Operation Sandblast

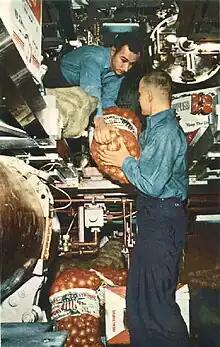
U.S. Navy enlisted man lifting a bag of potatoes surrounded with other bag and cases of food in a submarine torpedo room.

Beach and Henry arrived back in New London at 5:45 a.m. on February 5. Later that morning, after breakfast, Beach briefed his officers, who Beach had insisted needed to know, about their new shakedown orders and the mission objectives for Operation Sandblast. The officers and crew of "Triton" had just 12 days to complete preparations for their much more ambitious, but top secret, shakedown cruise. With the exception of Chief Quartermaster (QMC) William J. Marshall, the enlisted personnel did not initially know the true nature of their upcoming mission. A cover story was devised that, following the shakedown cruise, "Triton" would proceed to the Caribbean Sea to undergo additional testing required by BuShips. The crew and civilian personnel were also instructed to file their federal income taxes early and take care of all other personal finances that might arise through mid-May.